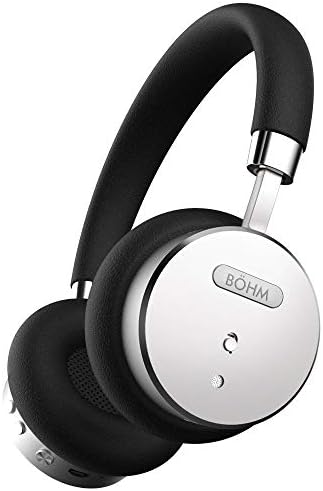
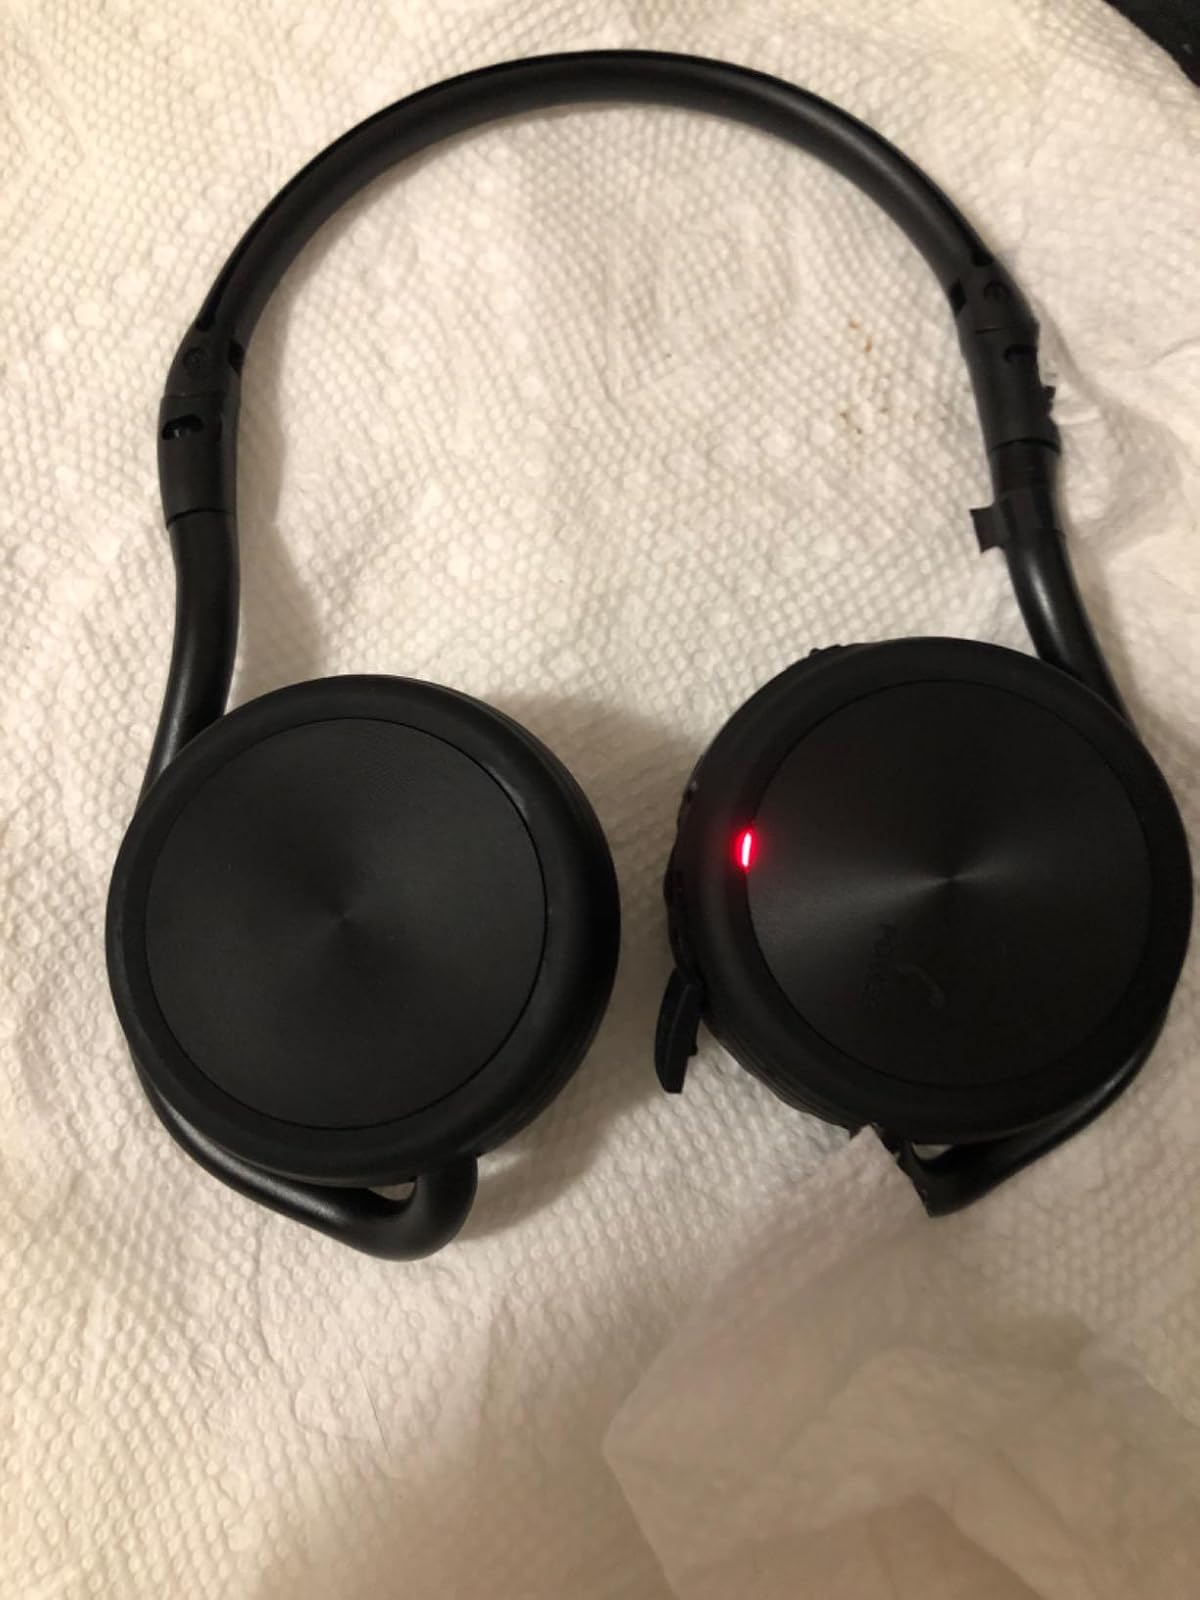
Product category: headphones
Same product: no